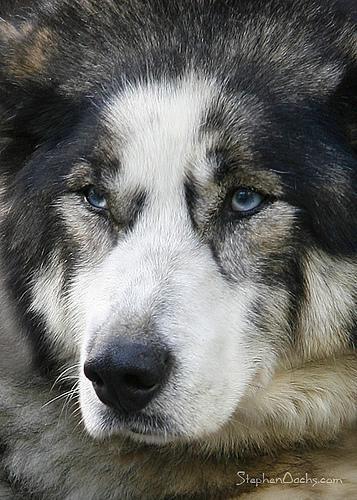
Eskimo_dog